Unknown (magazine)

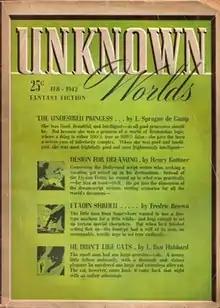
Cover for the February 1942 issue – an example of the more dignified cover layout that was adopted in July 1940

Other "Astounding" writers who wrote for "Unknown" included Robert A. Heinlein, whose "The Devil Makes the Law" (reprinted as "Magic, Inc.") depicts a world where magic is a part of everyday life. Heinlein also contributed "The Unpleasant Profession of Jonathan Hoag" and "They", described by Ashley as "perhaps the ultimate solipsist fantasy". A.E. van Vogt, a frequent "Astounding" contributor, appeared in the final issue with "The Book of Ptath" (later expanded into a novel). Isaac Asimov, despite multiple attempts to write for "Unknown", never appeared in the magazine. On his sixth attempt, he sold "Author! Author!" to Campbell, but the magazine was canceled before it could appear. It eventually appeared in the anthology "The Unknown Five".